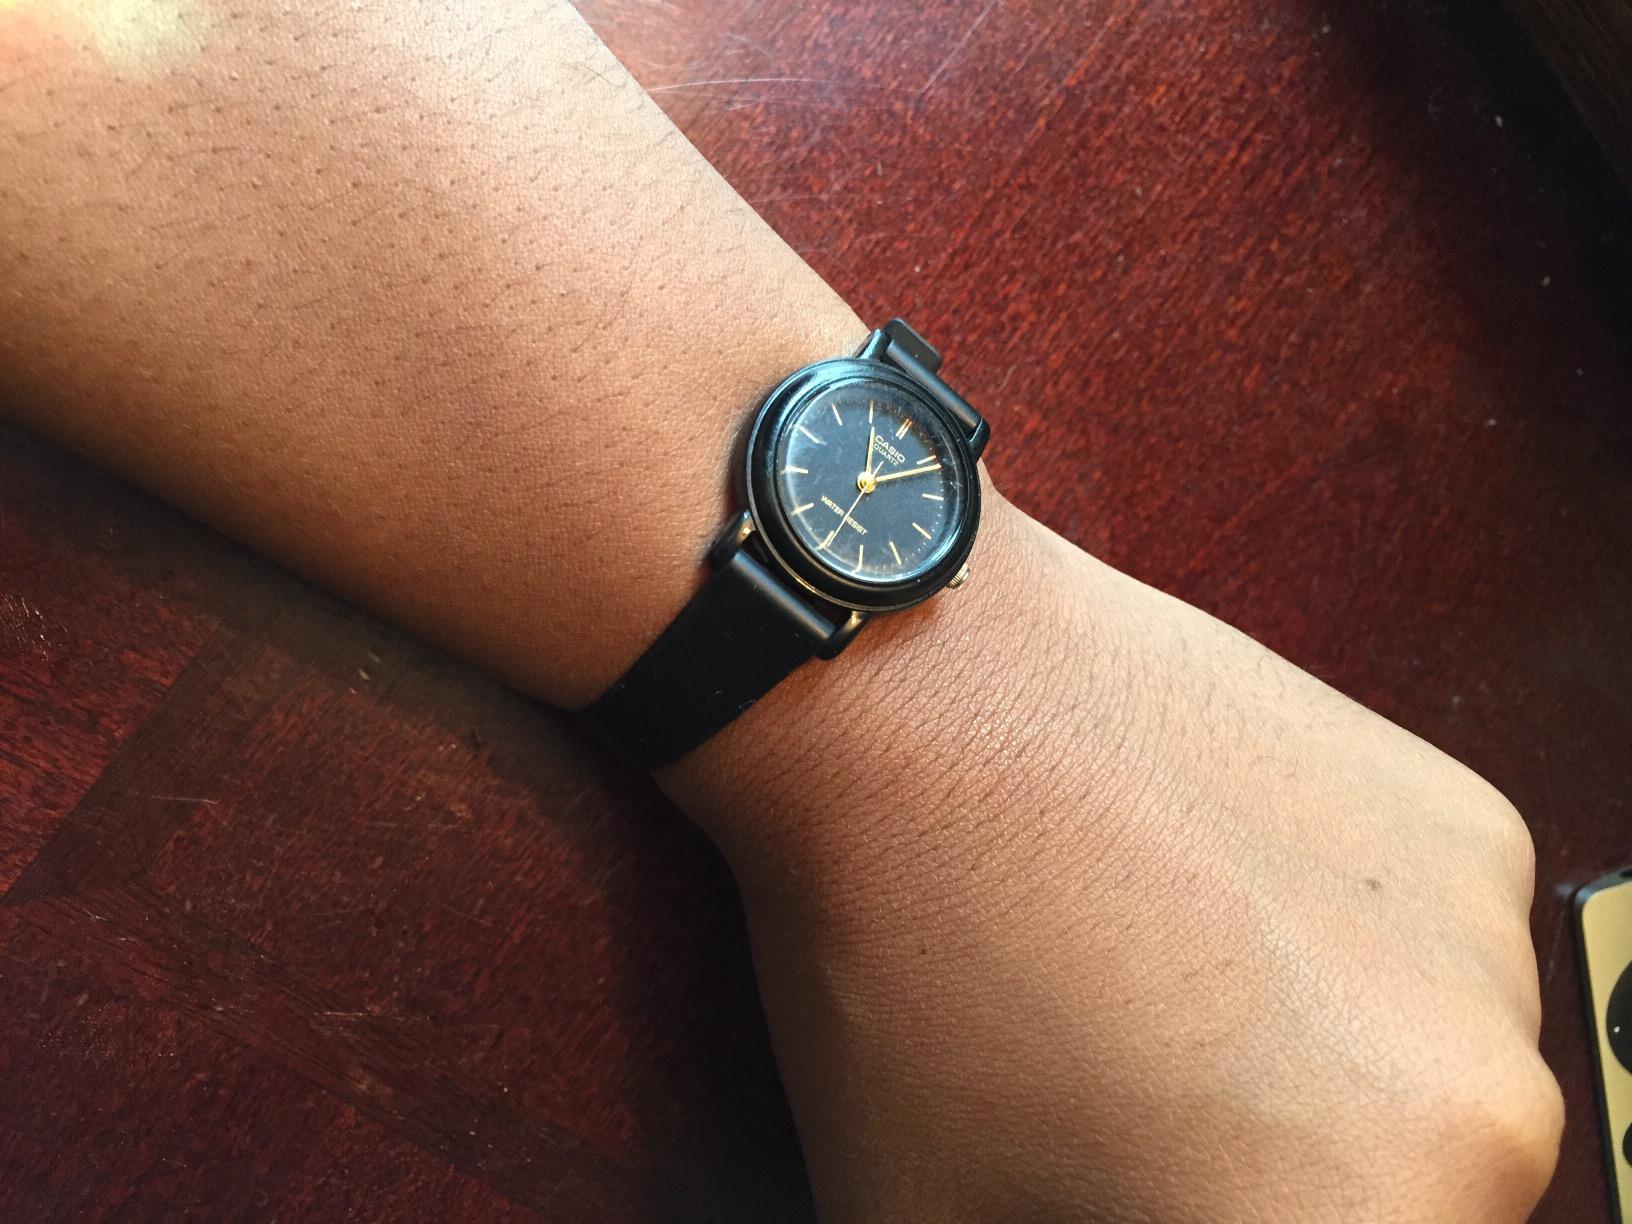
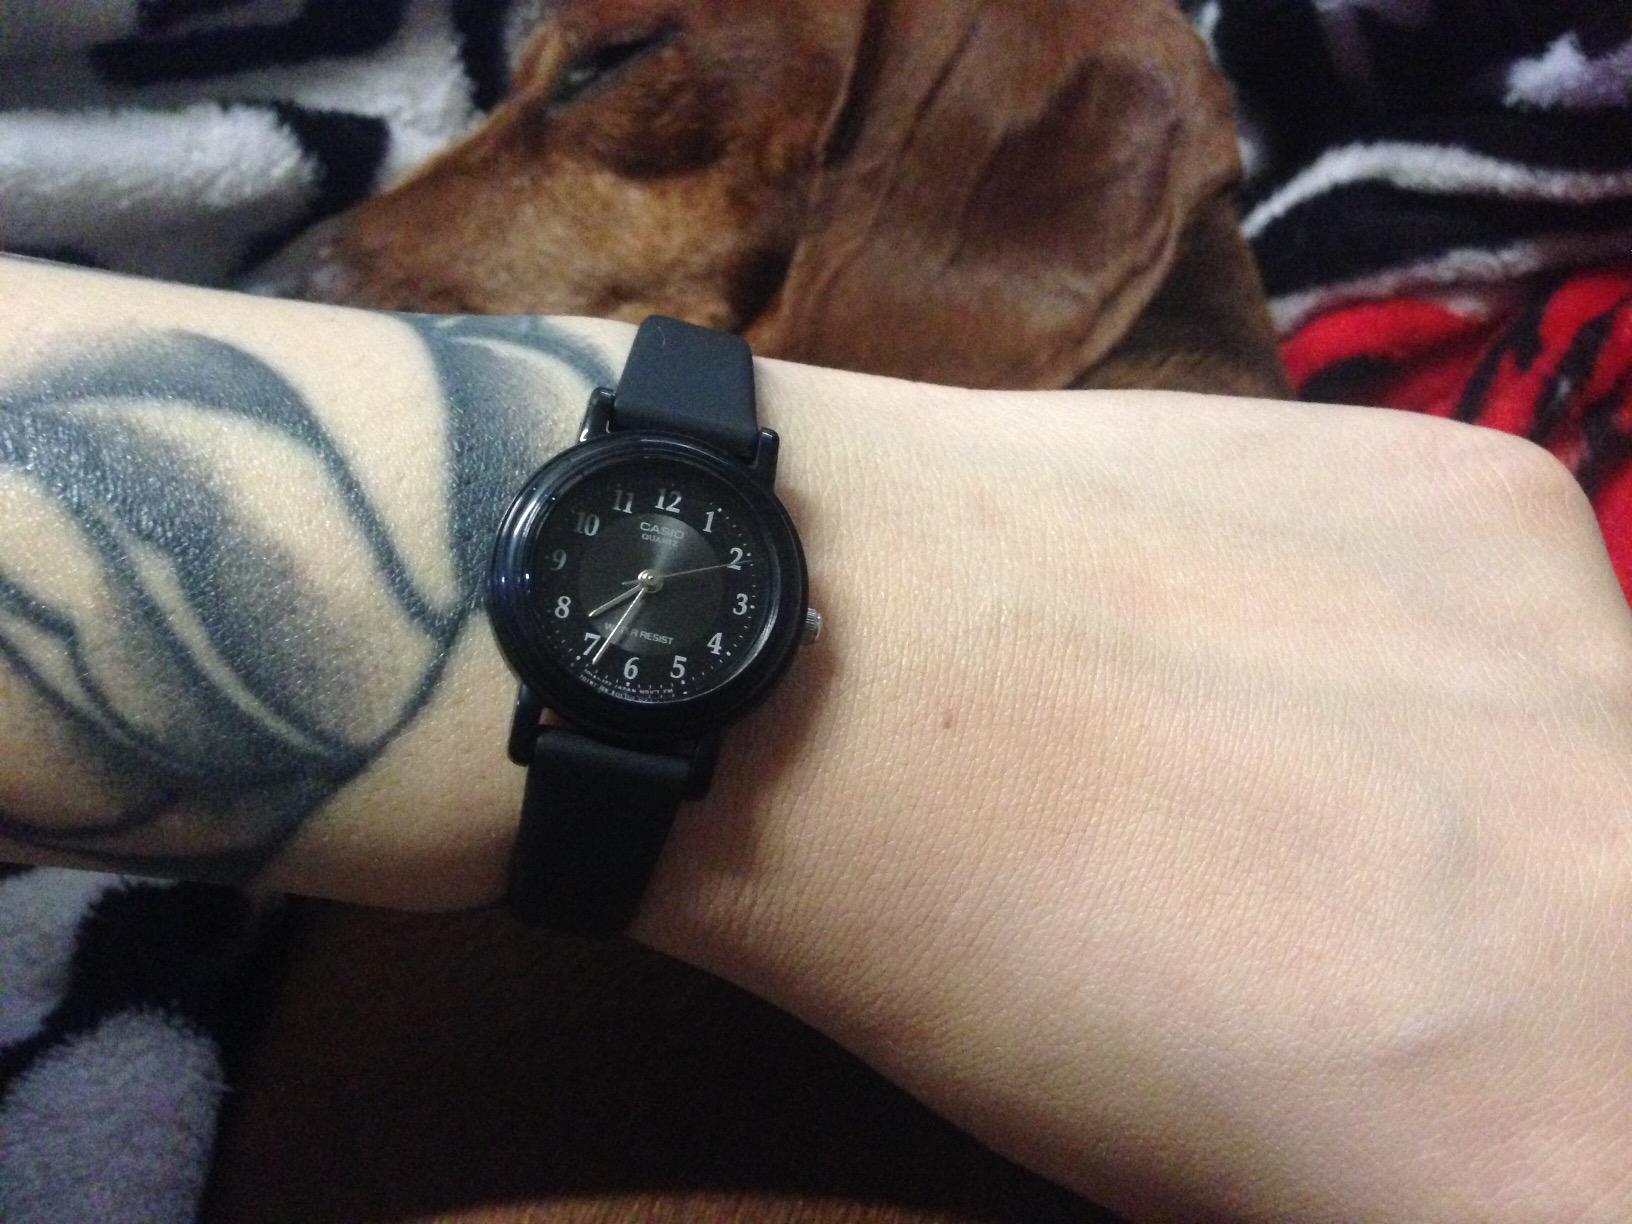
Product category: accessories_watch
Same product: no